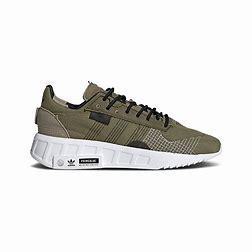
Brand: Adidas
Model: Geodiver Primeblue